Francis–Barnett

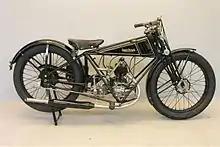
1926 Francis–Barnett with 175 cc J.A.P. side valve engine

Gordon Francis had served in the British Army, working in a motor transport workshop, where he saw motorcycles with damaged frames. He considered a frame of bolted straight tubes as a simple alternative. He studied the problem of frequent fractures of motorcycle frames. He overcame cost by evolving a frame of six straight tubes, with one of the pairs specially formed. From the hub of the rear wheel, as far as the saddle and footrest, the frame formed a triangle. From the seat and steering head, down to the engine crankcase, the frame formed an inverted triangle. The fuel tank was held in place by similarly formed tubes. The frame could be bolted together with basic tools. In 1923, Francis exhibited a machine with this type of frame at Olympia, London.